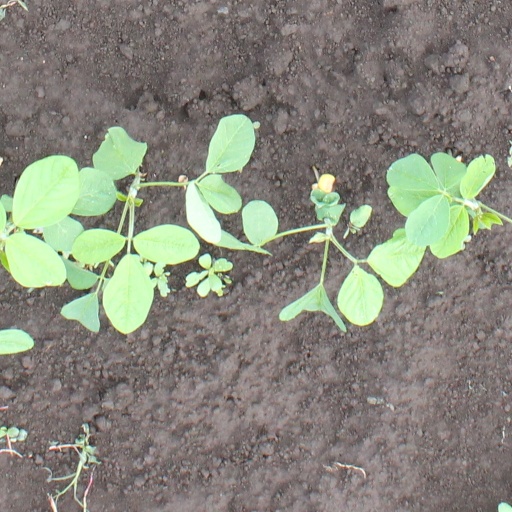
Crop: soybean